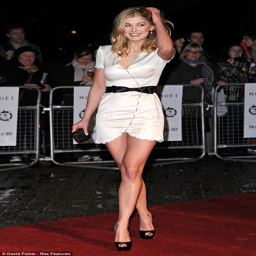
actor with a weight of kg and a feet size of 7 in favorite outfit & clothing style